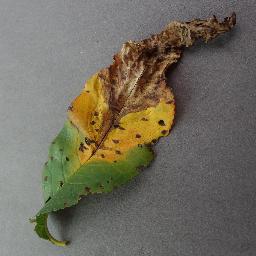
Label: Peach___Bacterial_spot